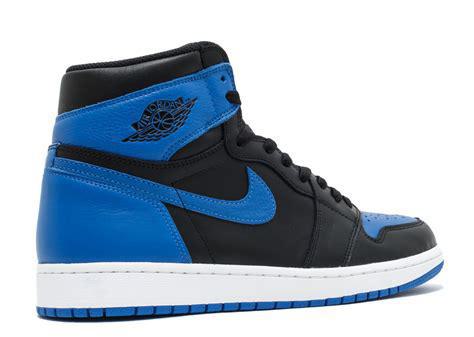
Brand: Nike
Model: Air Jordan 1